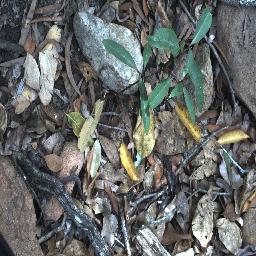
Label: rubber_vine